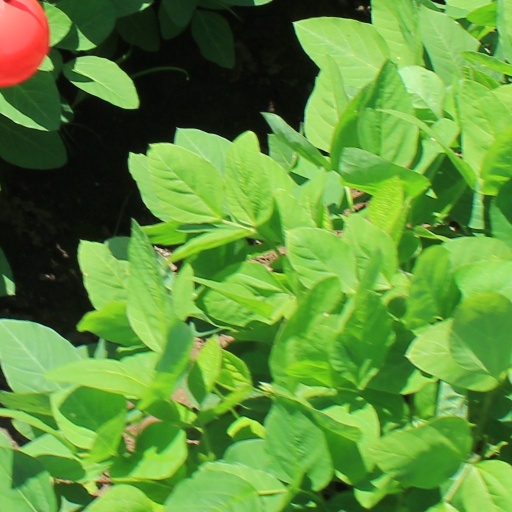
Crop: soybean